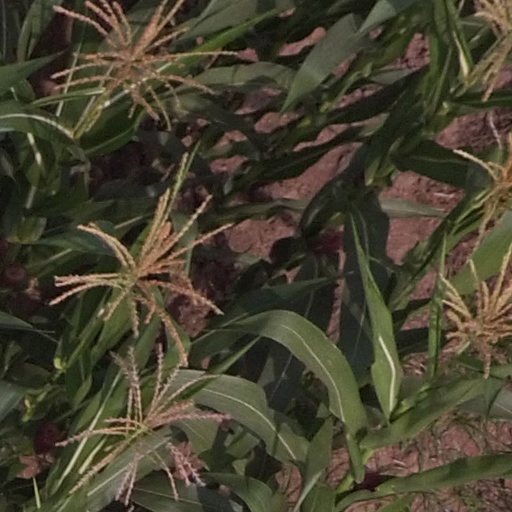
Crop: maize; corn